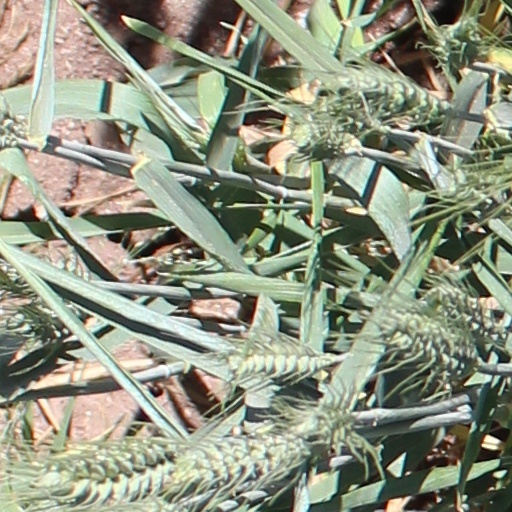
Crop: wheat